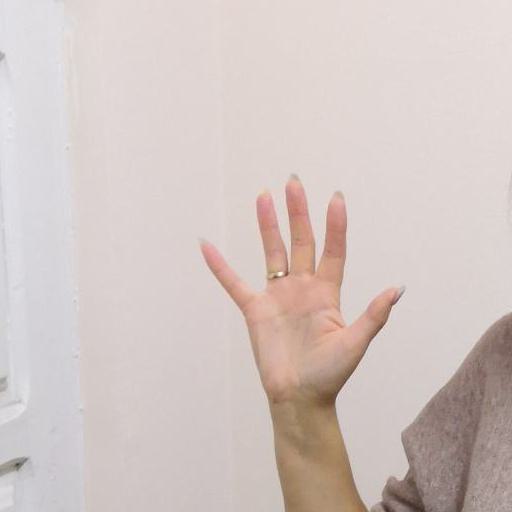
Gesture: palm